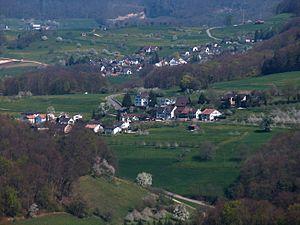
Arisdorf est une commune suisse du canton de Bâle-Campagne, située dans le district de Liestal.